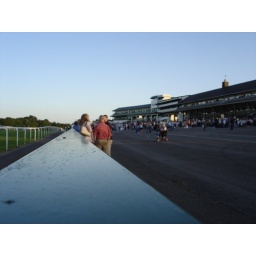
chepstow racecourse, not my lucky day. but a clear beautiful day not a cloud in the sky.